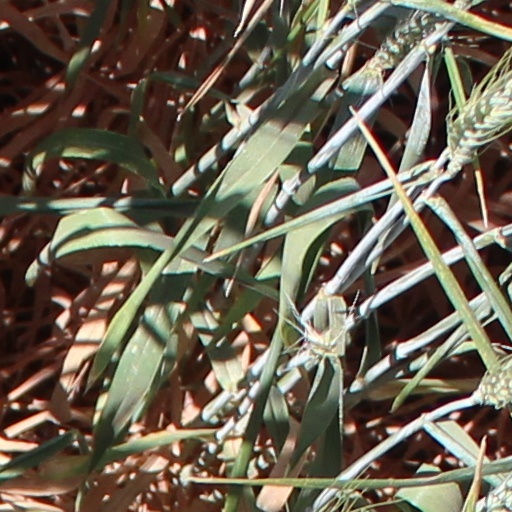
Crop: wheat